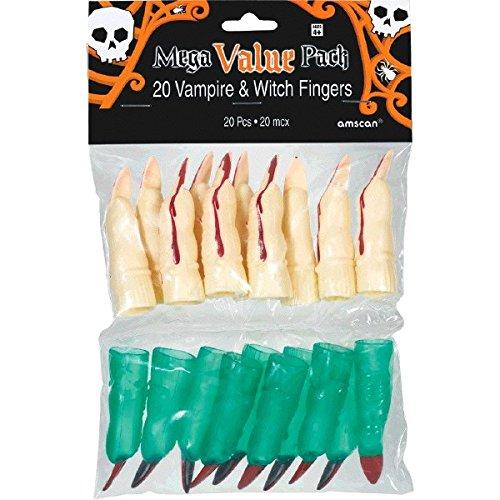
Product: Halloween Witch and Vampire Plastic Finger
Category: Toys & Games | Dress Up & Pretend Play | Accessories
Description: Green witch fingers with long red nails, pale vampire fingers with bloody nails.
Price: $5.55
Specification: ASIN:B005LND8W8|ShippingWeight:4.2ounces(Viewshippingratesandpolicies)|DomesticShipping:ItemcanbeshippedwithinU.S.|InternationalShipping:ThisitemcanbeshippedtoselectcountriesoutsideoftheU.S.LearnMore|DateFirstAvailable:June20,2013